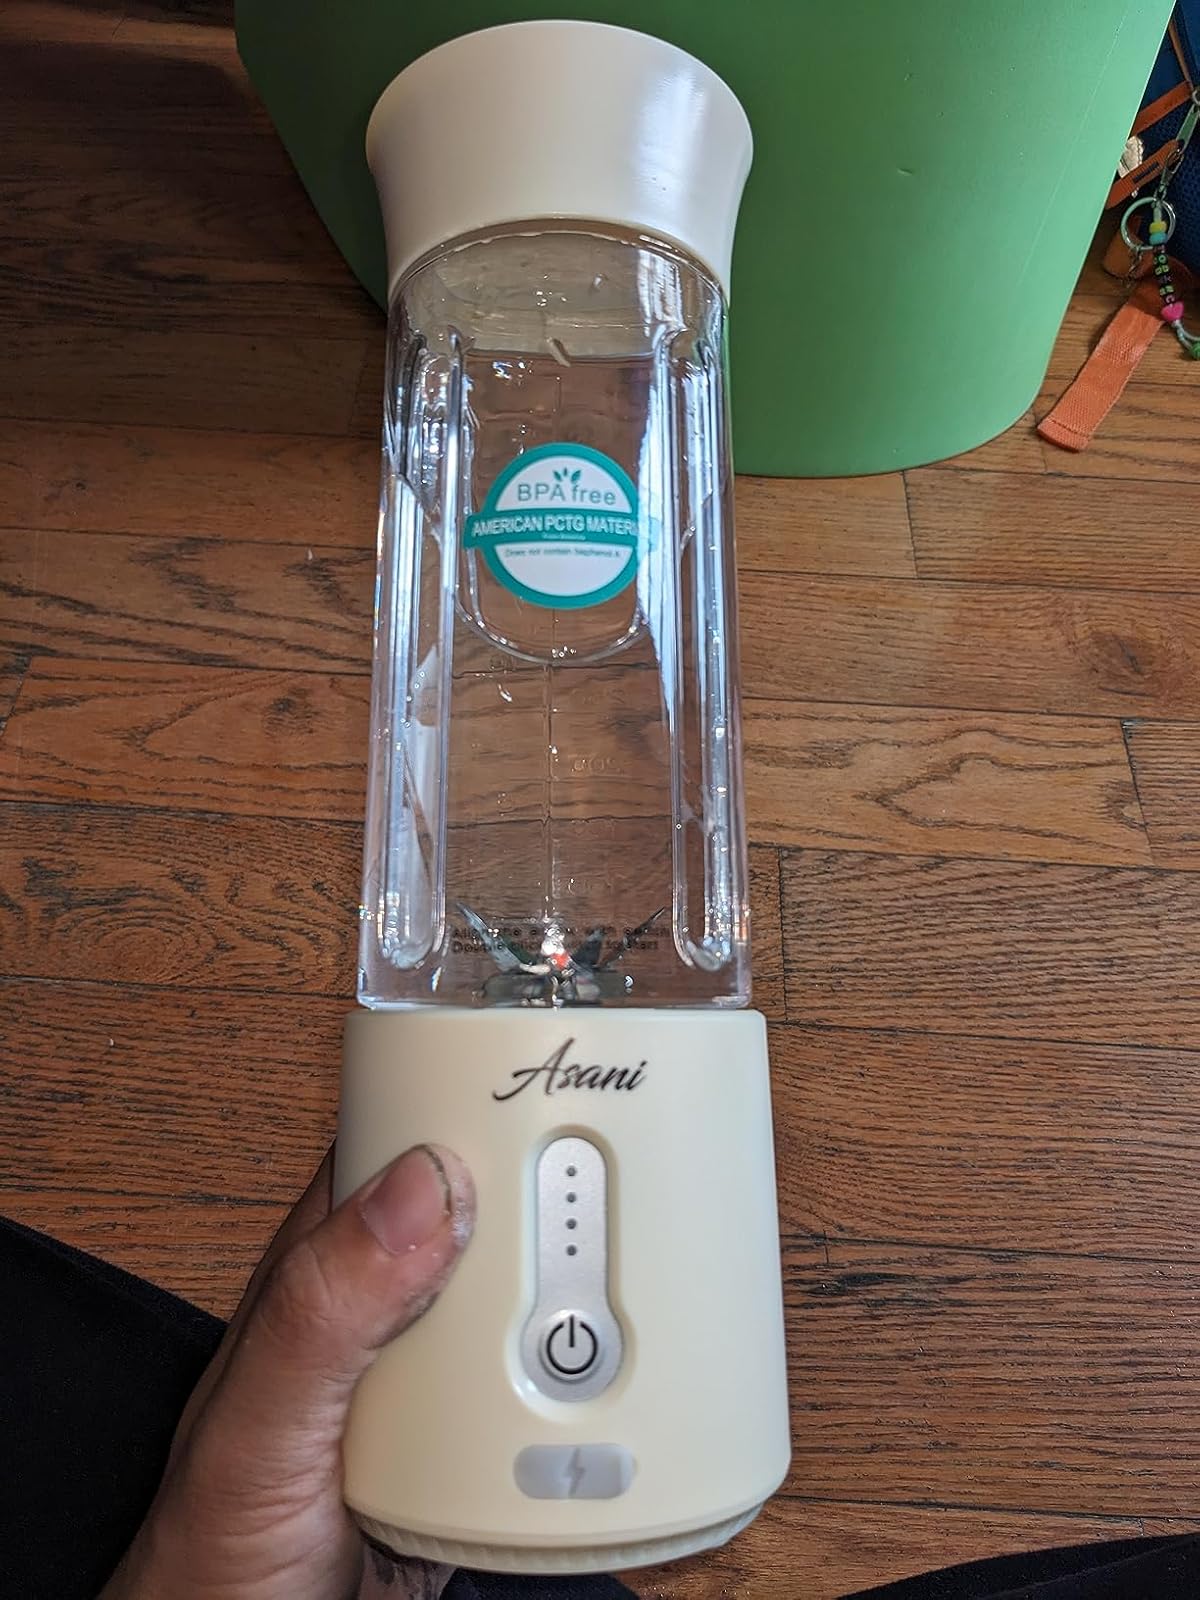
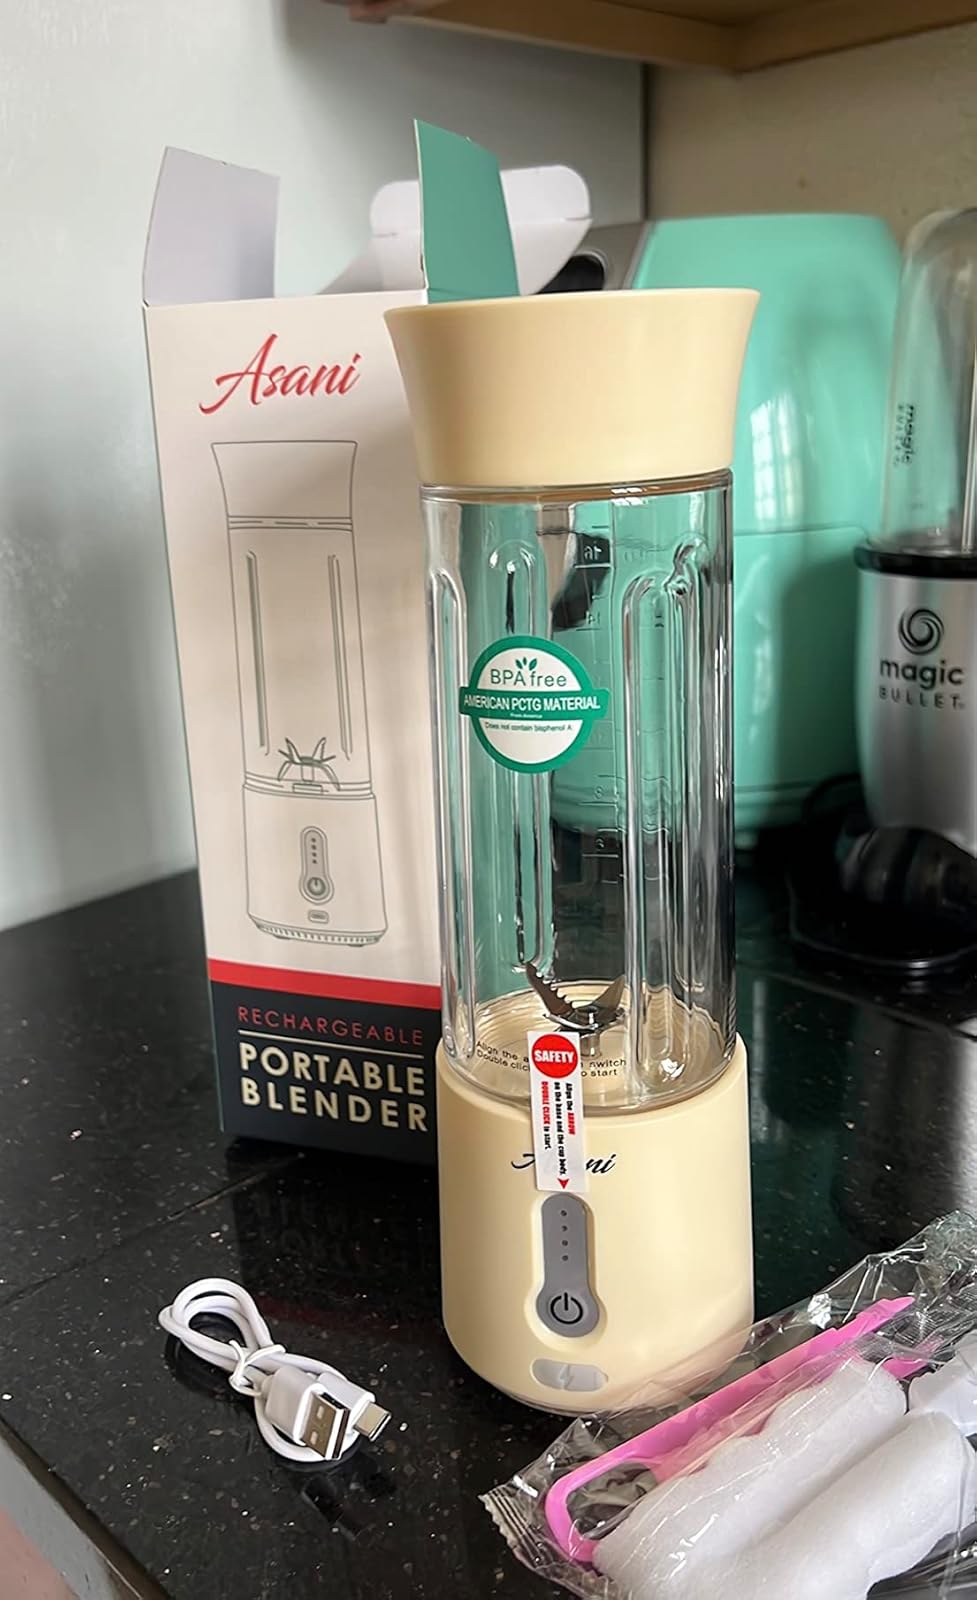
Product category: items_blender
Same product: yes